New Mexico State Road 466

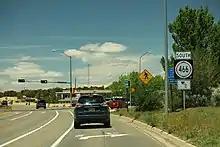
NM 466 southbound

NM 466 was created in the mid-1980s, established on St. Michaels Drive from NM 14 to U.S. Route 84 (US 84) which replaced former US 85 Bypass. In the mid-1990s US 285 was rerouted from Old Pecos Trail to along US 84 (St. Francis Drive). At that time NM 466 was extended along Old Pecos Trail to its current southern terminus.